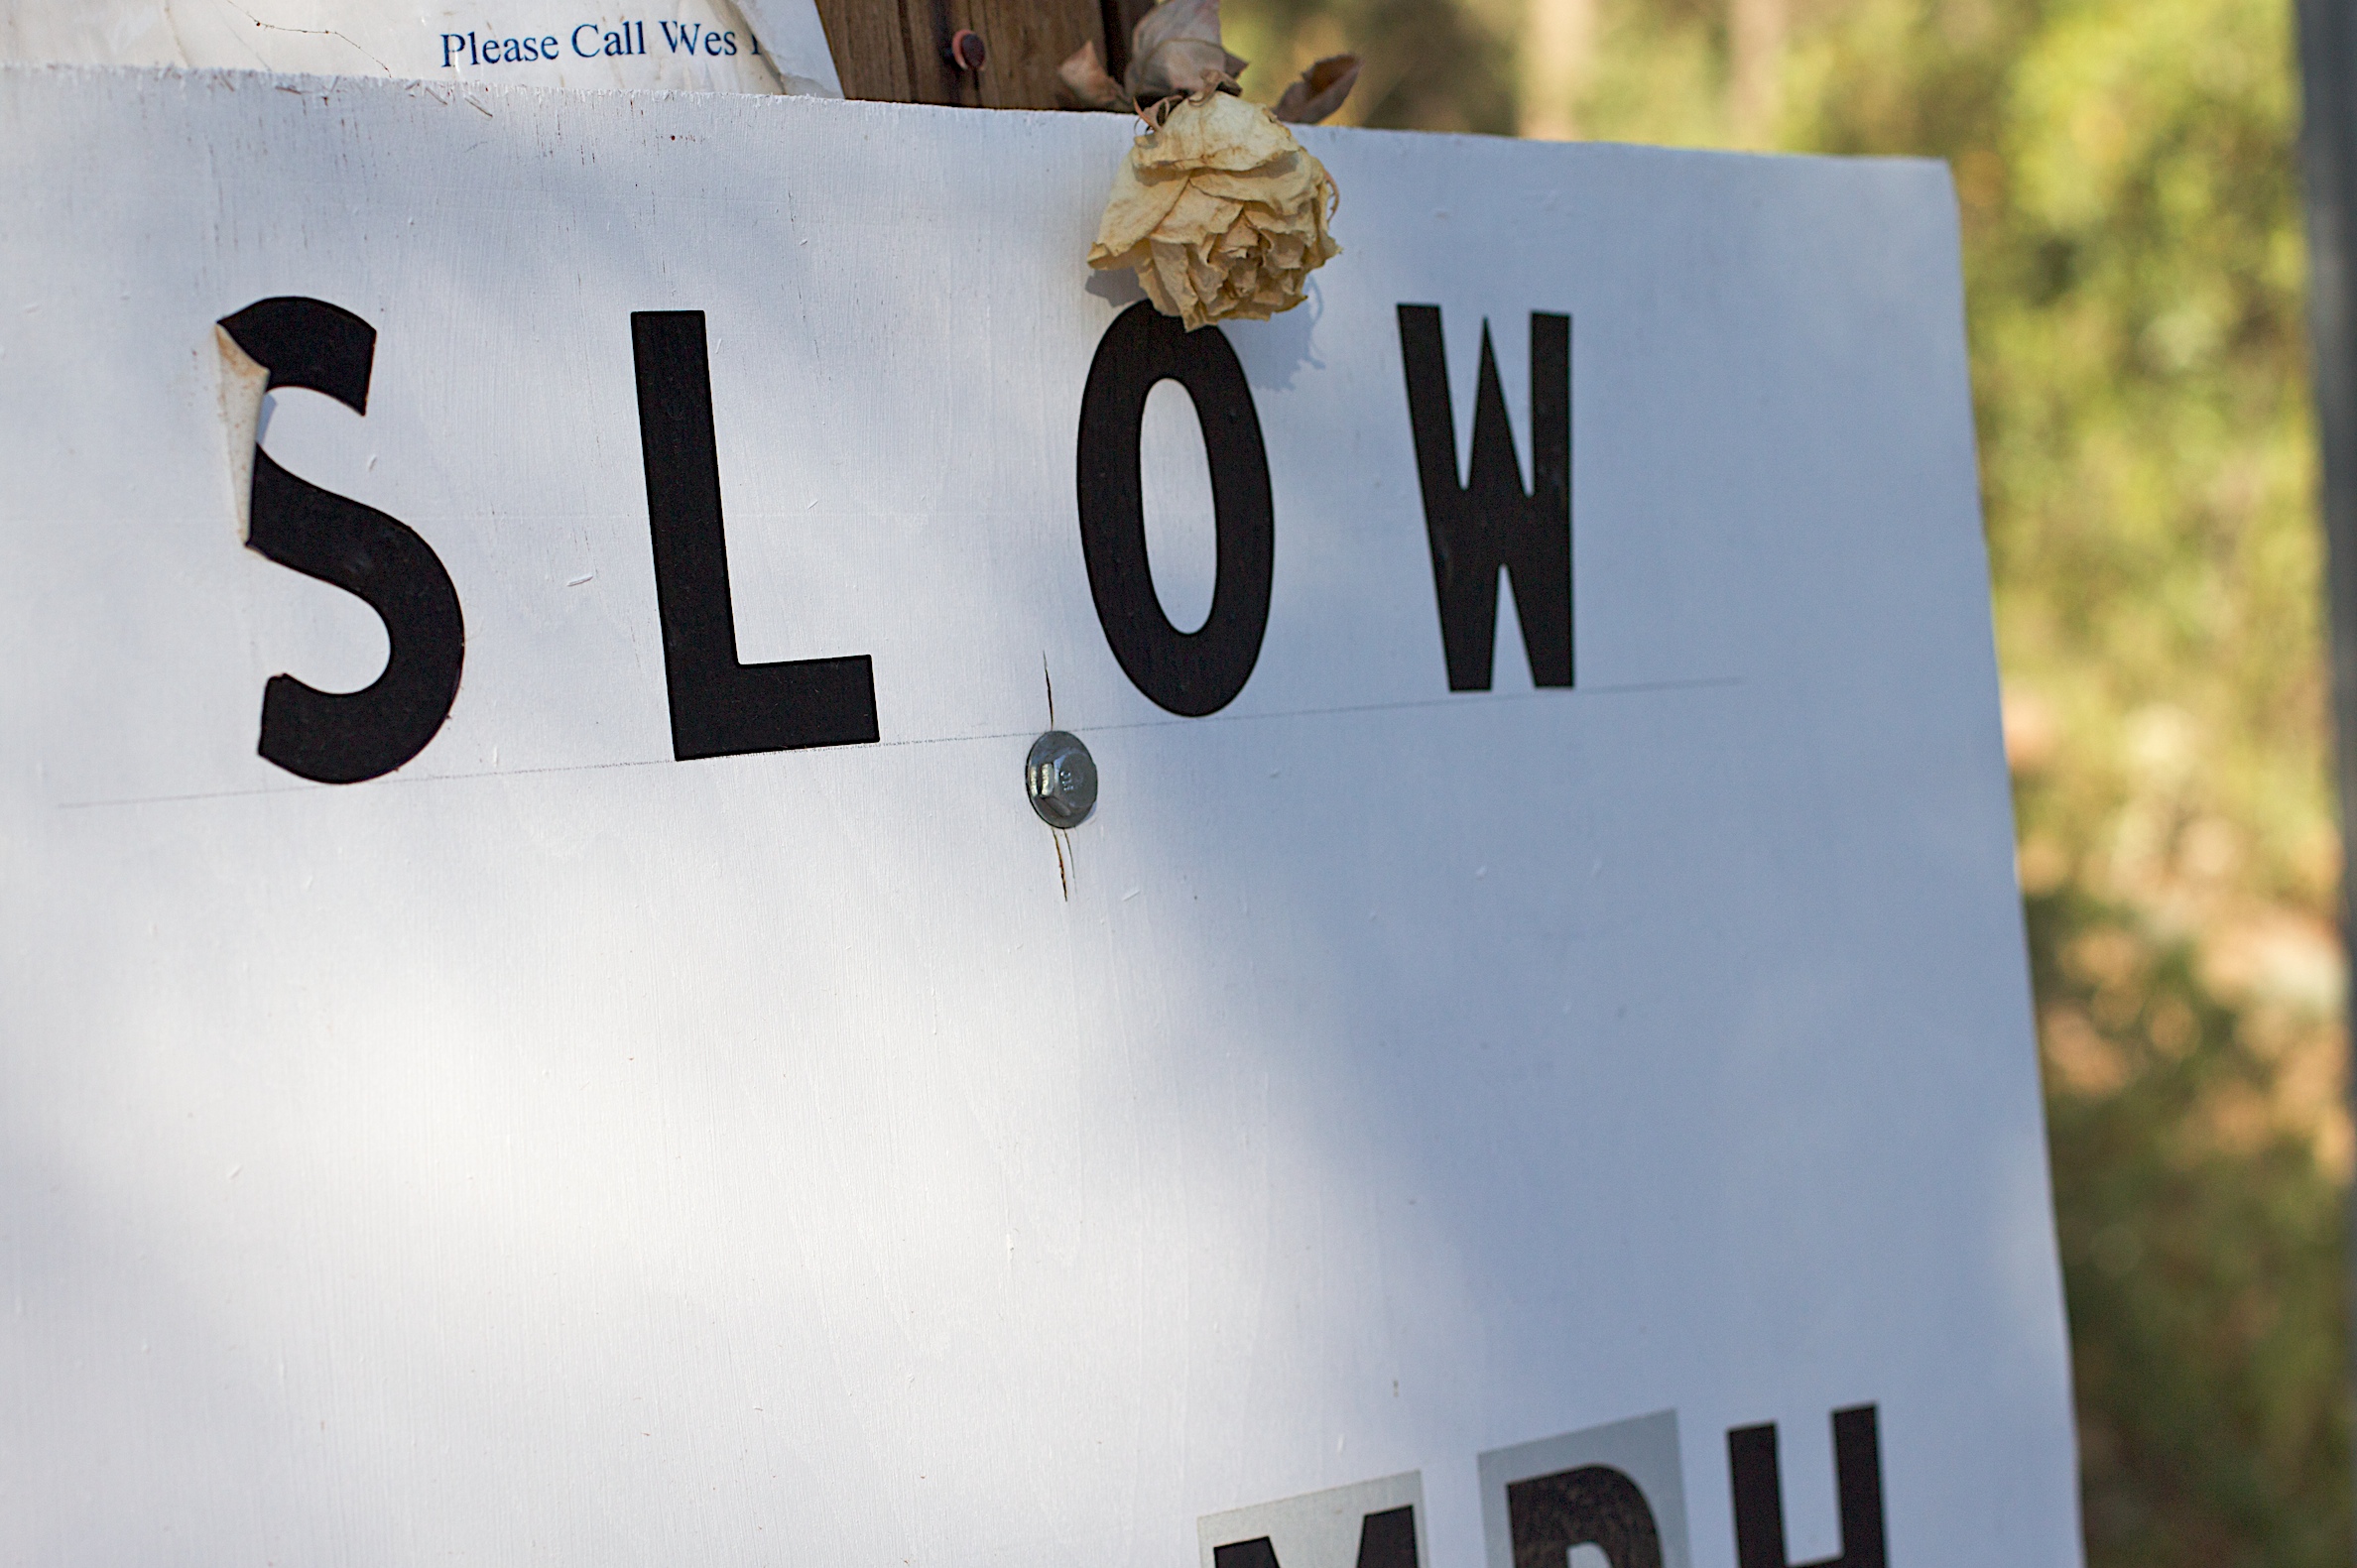
white, number, advertising, sign, street sign, signage, brand